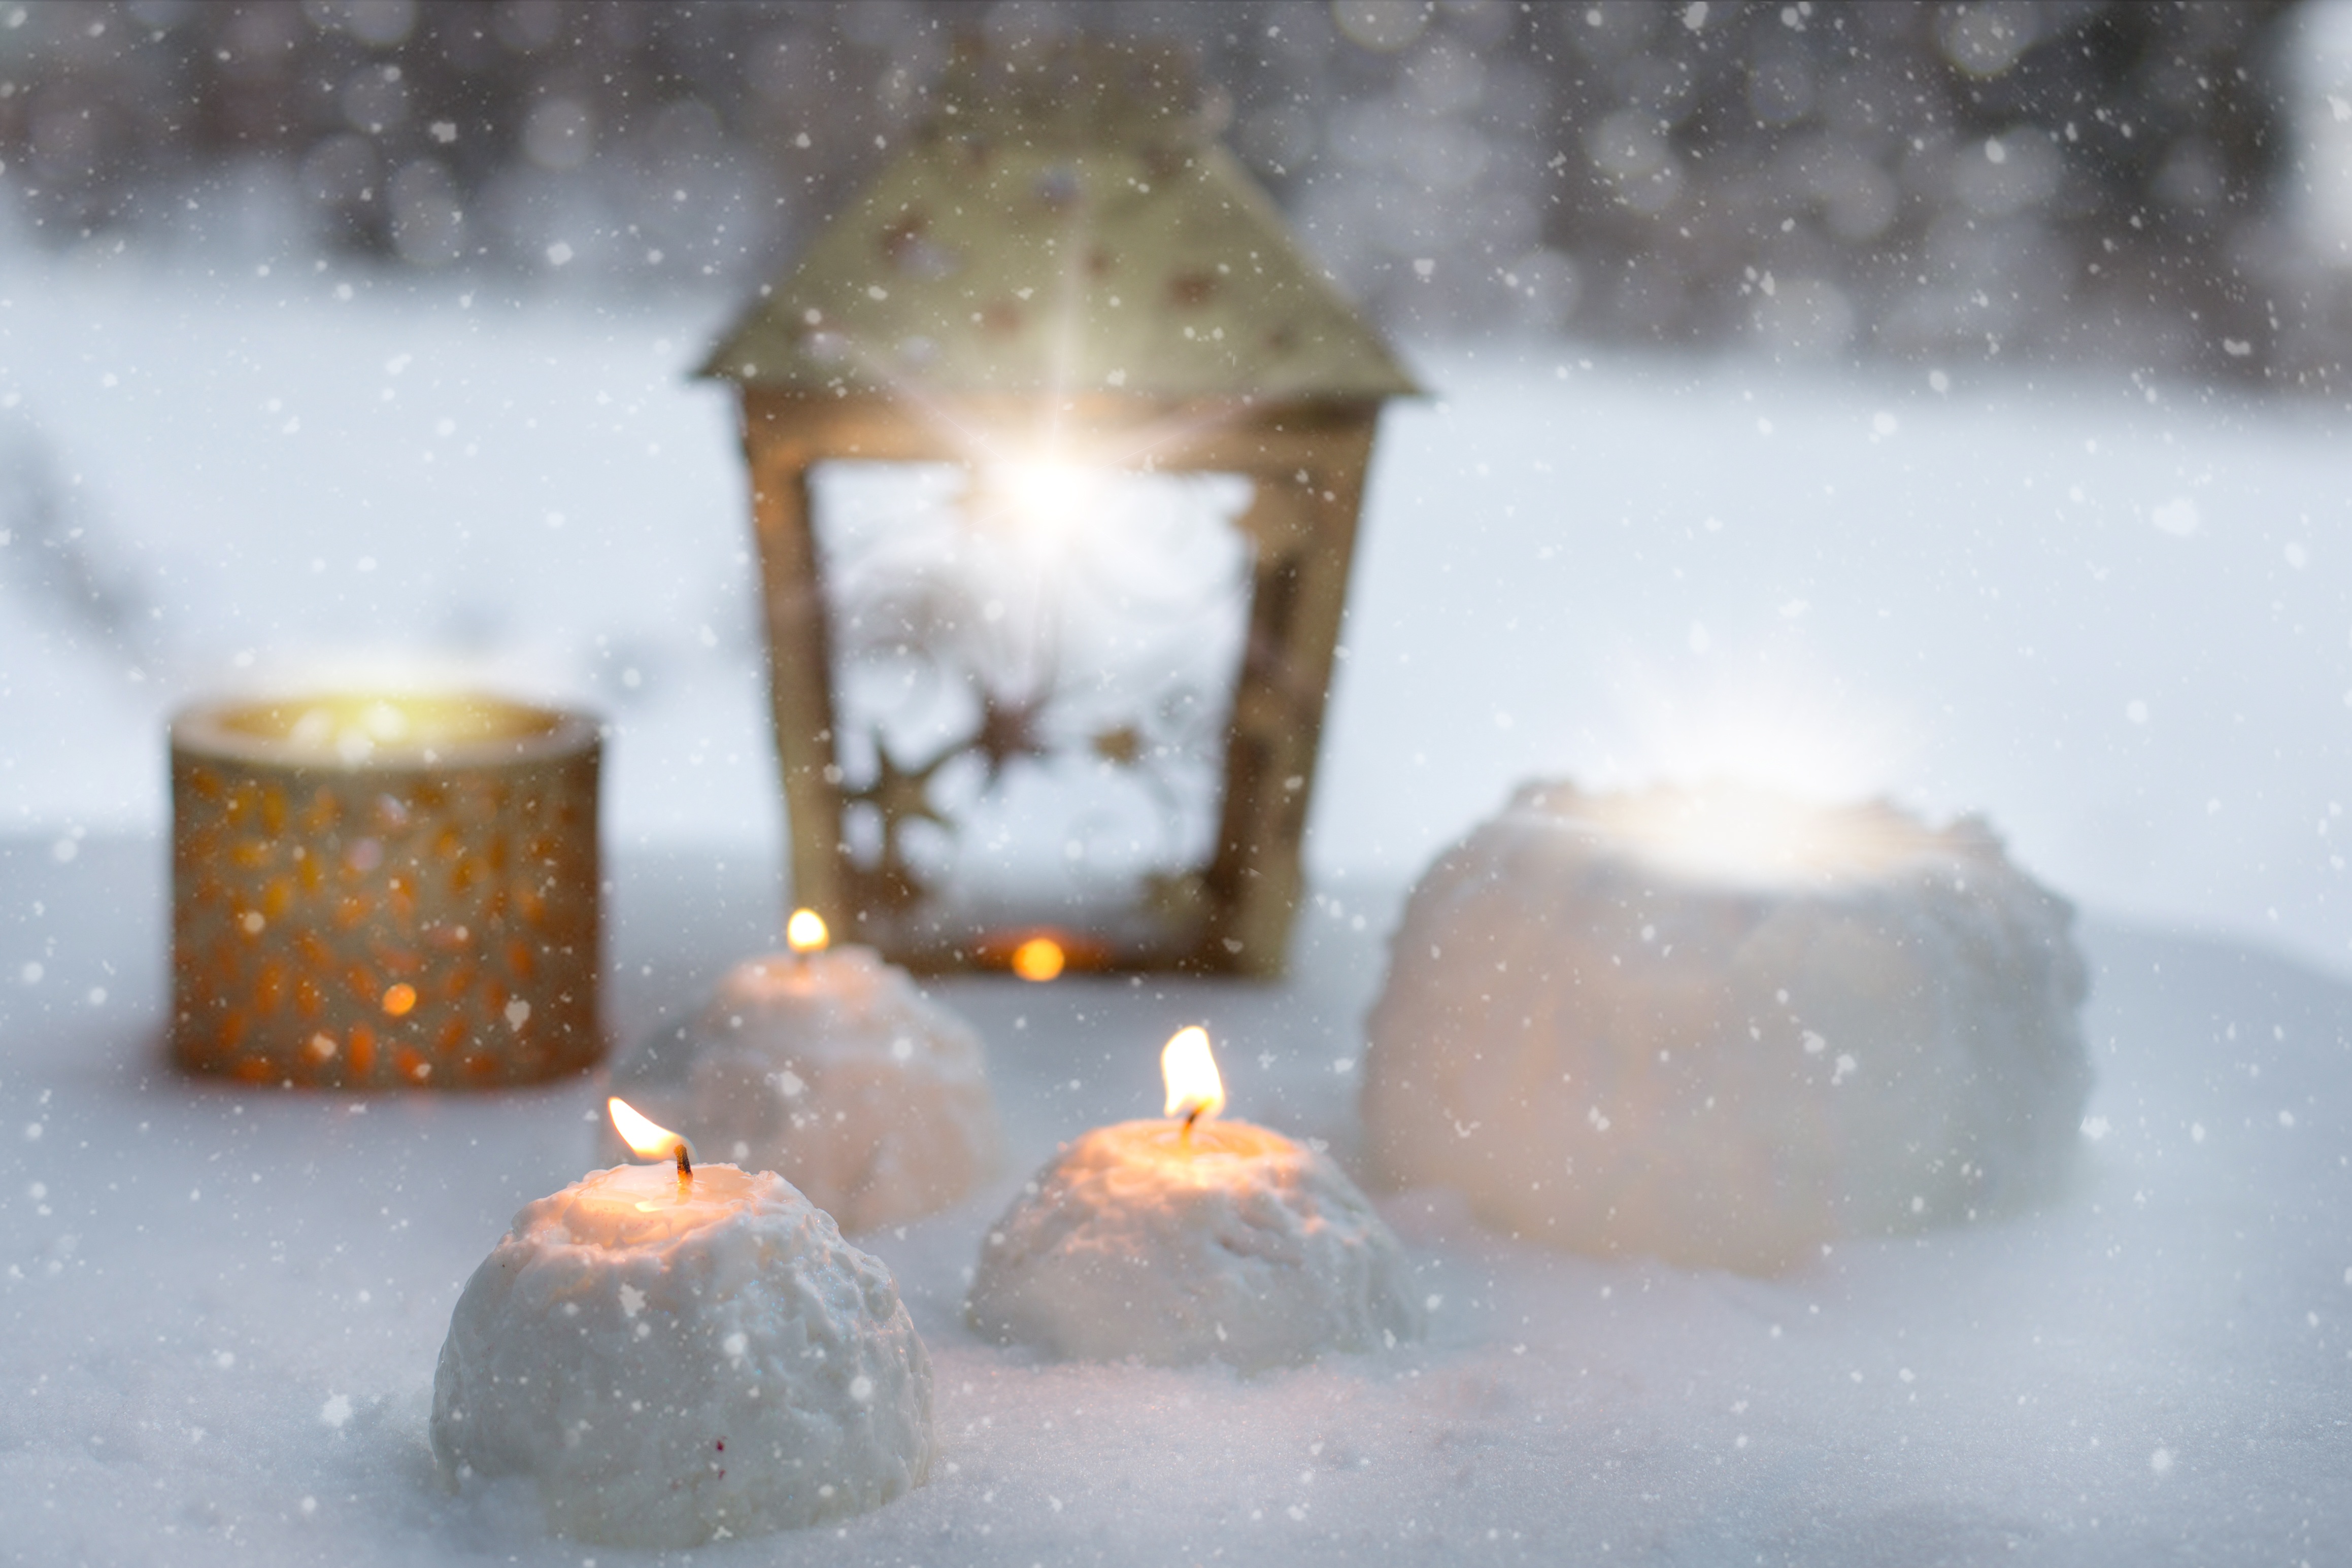
snow, winter, morning, celebration, ice, weather, holiday, glow, christmas, lighting, season, candles, december, xmas, melting, freezing, evening glow, snowballs, lit candles